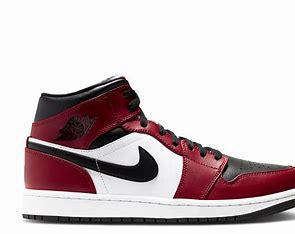
Brand: Nike
Model: 1 Mid